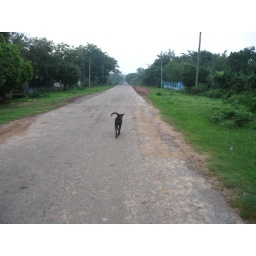
Stray dogs are everywhere in Myanmar; the same cannot be said for cats though.